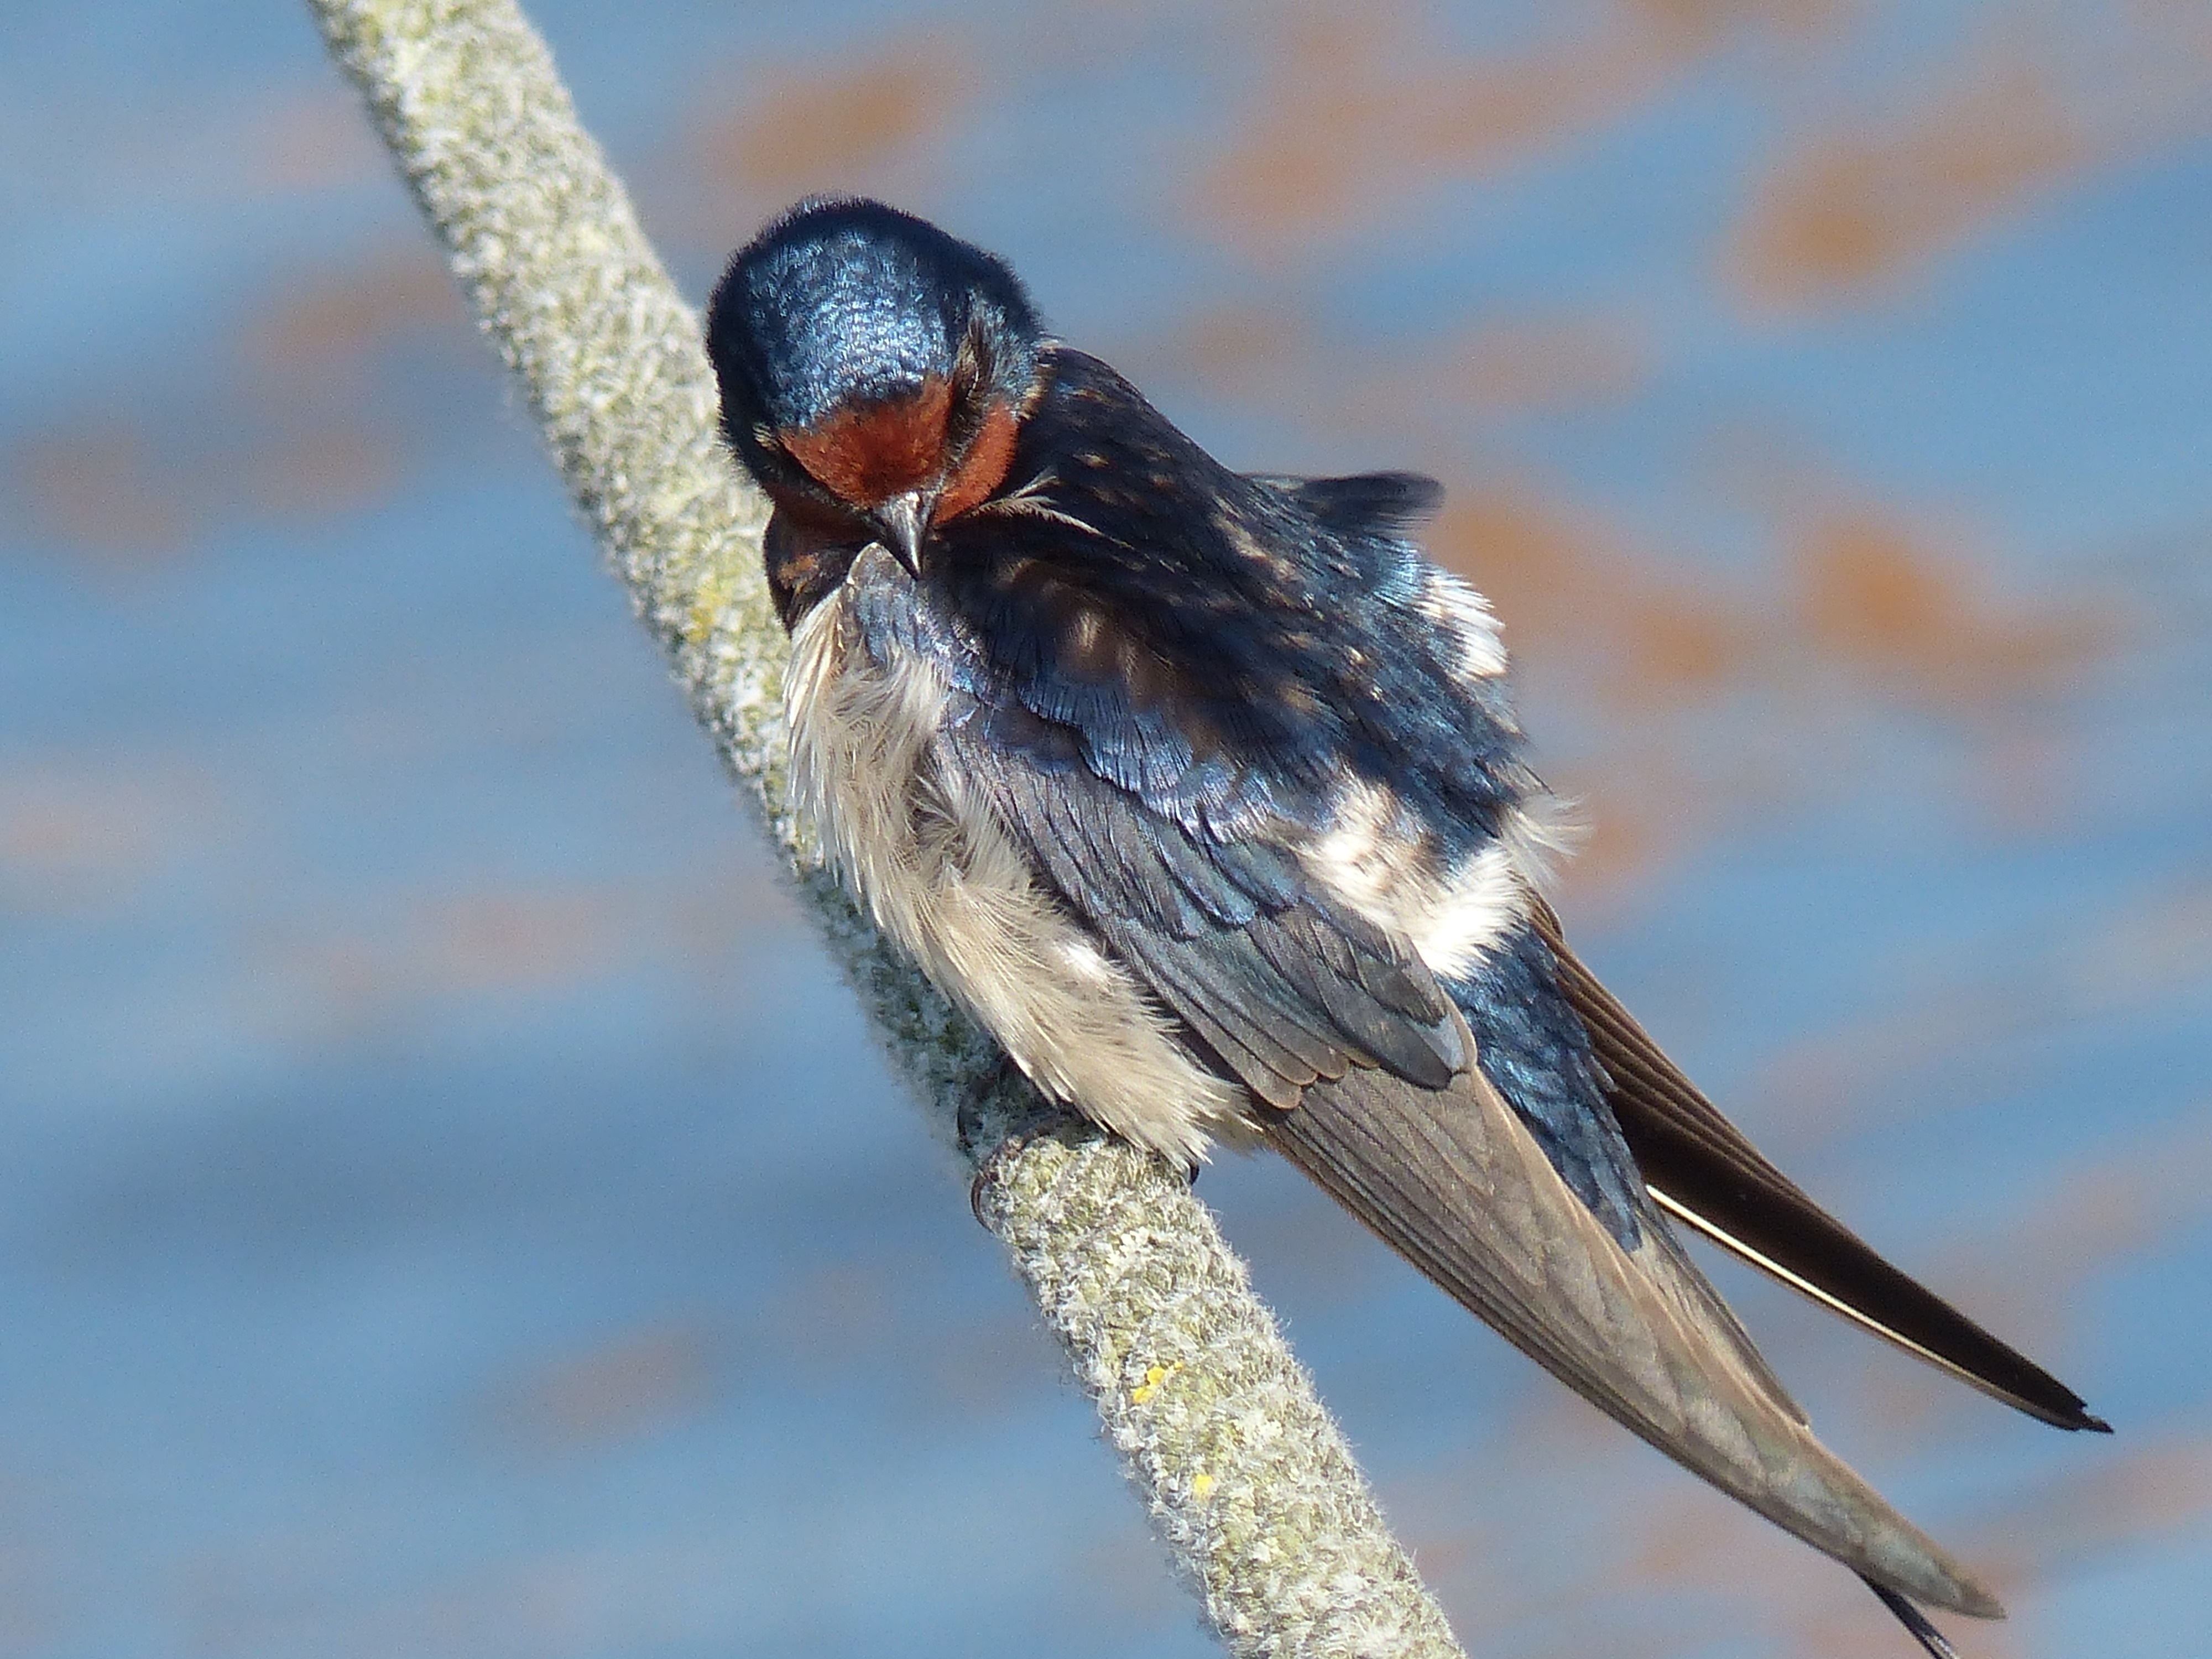
nature, branch, bird, wing, wildlife, young, beak, fauna, close up, vertebrate, sparrow, finch, swallow, old world flycatcher, perching bird, emberizidae, young swallow